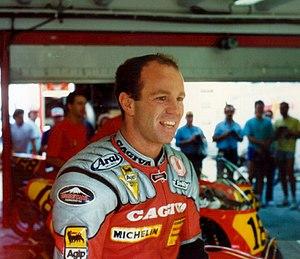
Durant les essais le jour précédant la course.
Randy Mamola, né le 10 novembre 1959 à San José, Californie, est un pilote de vitesse moto américain.